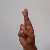
The image shows a hand gesture representing the letter 'R' in Indian Sign Language.